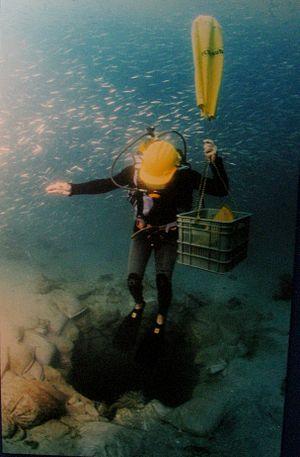
Le Néolithique du Proche-Orient est chronologiquement le plus précoce des épisodes de passage d'un mode de vie paléolithique à un mode de vie néolithique à se produire dans le monde. Il prend place entre le Levant et le Zagros occidental, incluant une partie de l'Anatolie, au début de l'Holocène, entre 10000 et 5500 av. J.-C. environ.
Atlit Yam est un site archéologique sous-marin, situé au large de la côte d'Israël, près de la ville d'Atlit et de la forteresse de Château Pèlerin, au sud d'Haïfa.